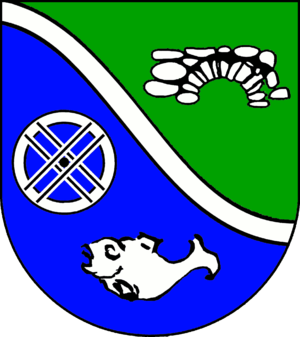
Mühlenrade est une commune allemande de l'arrondissement du duché de Lauenbourg, Land de Schleswig-Holstein.
Le terme carpe est un nom vernaculaire utilisé pour désigner le plus fréquemment des poissons d'eau douce de la famille des Cyprinidae. Ce nom est ambigu car il peut signifier génériquement l'ensemble de la famille, voire l'ensemble de l'ordre. En France, en Belgique et au Canada, « carpe » associe plus particulièrement la carpe commune. Il n'en est pas de même dans d'autres pays francophones où il décrit aussi d'autres espèces parmi les perciformes comme des Kuhliidae, des Anostomidae, des Cichlidae, et même des poissons de mer, des Lutjanidae aux Seychelles et en Afrique de l'Ouest dont les « carpes rouges ».